Sacred Cod

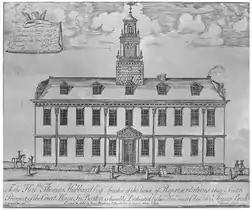
Boston's Old State House, home of the second and (for a time) the third Sacred Cod

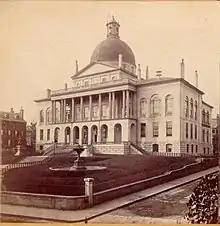
The modern Massachusetts State House (seen here c.1862), where the third Sacred Cod hangs in the chamber.

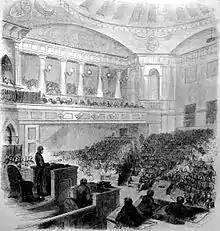
Etching ("Ballou's Pictorial", 1856) of the old Representatives (now Senate) chamber, with the Sacred Cod near upper right

What is now called the Sacred Cod has hung for three centuriesthough with interruptions, and in at least two (and possibly three) successive incarnationsin the chamber of the Massachusetts House of Representatives (or its predecessor, the House of Assembly of the Province of Massachusetts Bay).